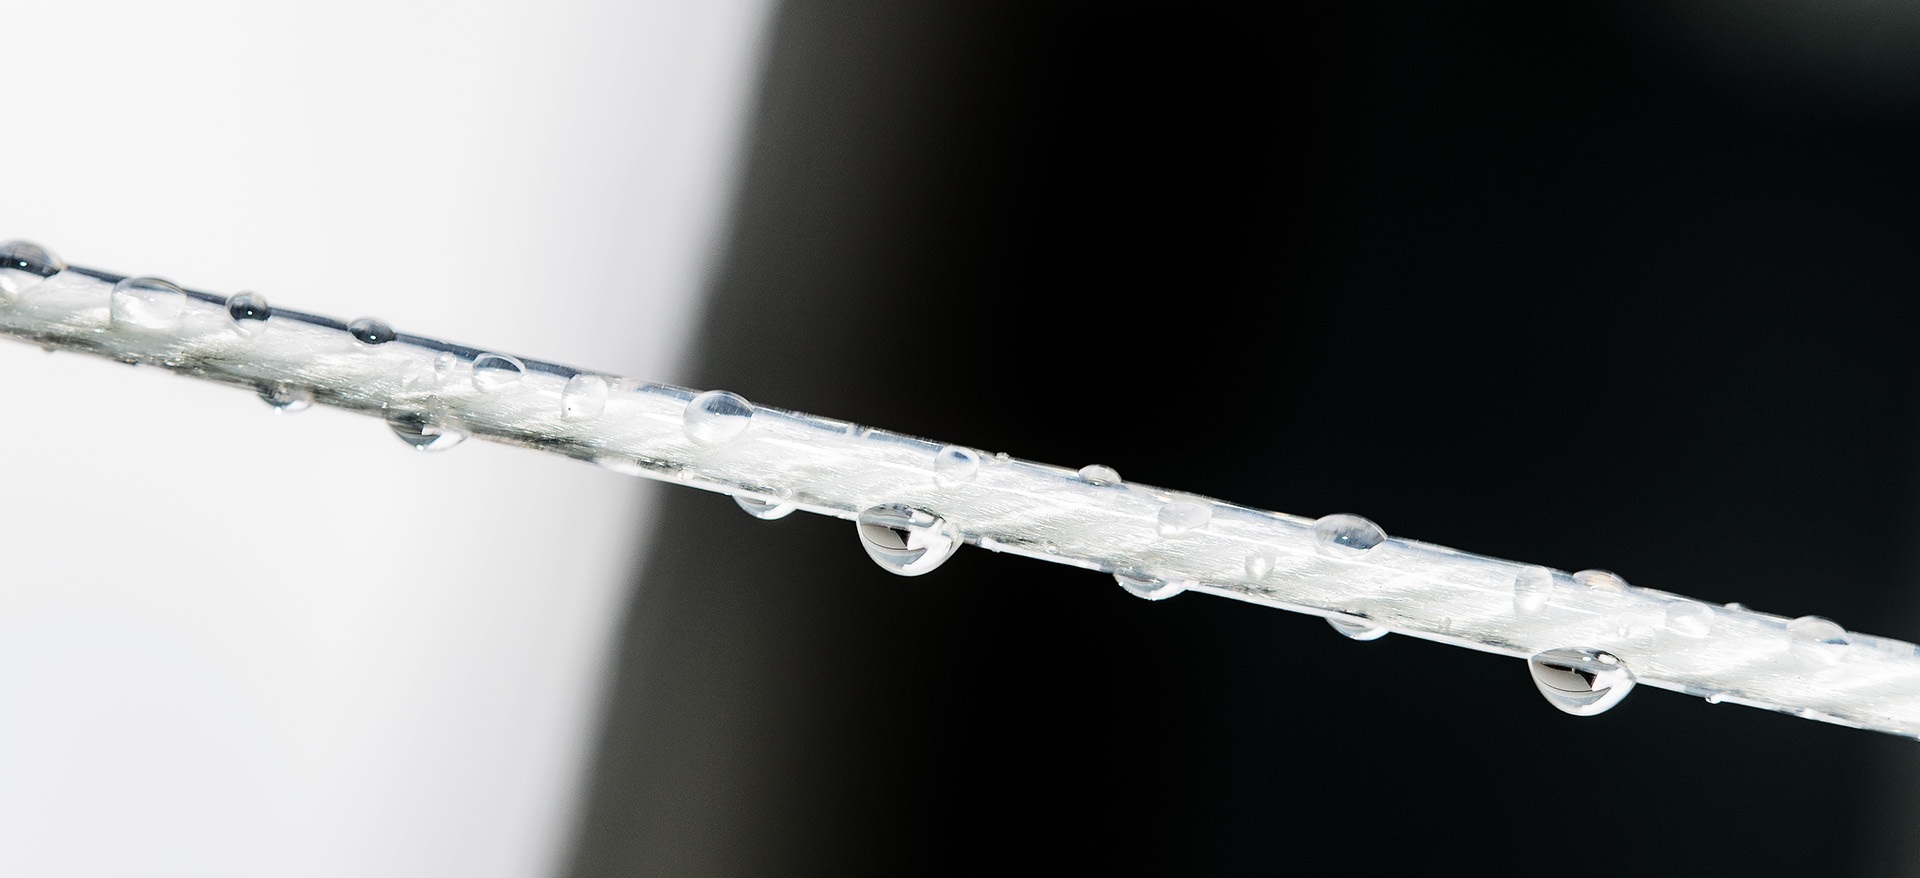
water, branch, fence, white, rain, ice, line, drip, twig, close up, leash, icicle, freezing, macro photography